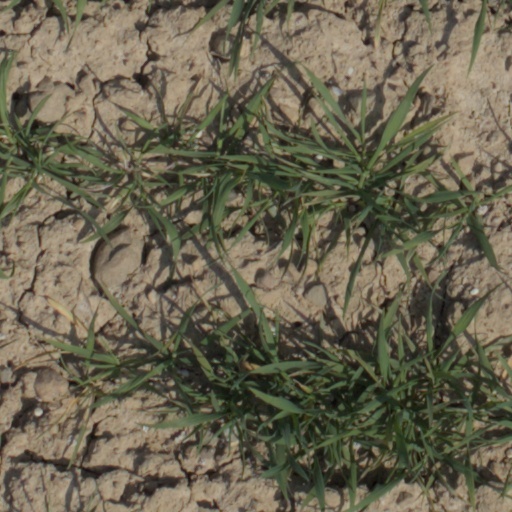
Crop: wheat